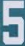
Number: 5